Whom the Gods Would Destroy

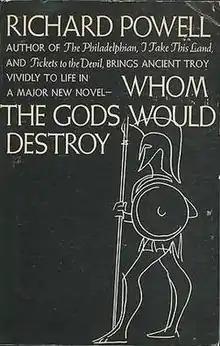
First edition

Whom the Gods Would Destroy is a historical novel written by Richard P. Powell and published in 1970 by Charles Scribner's Sons. The title is currently out of print but available as an Amazon Kindle book.